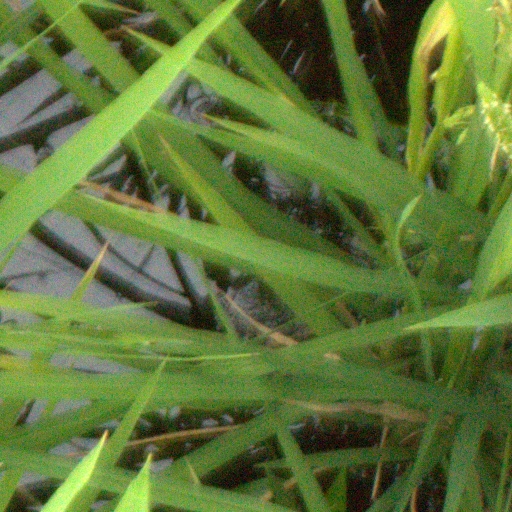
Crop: rice